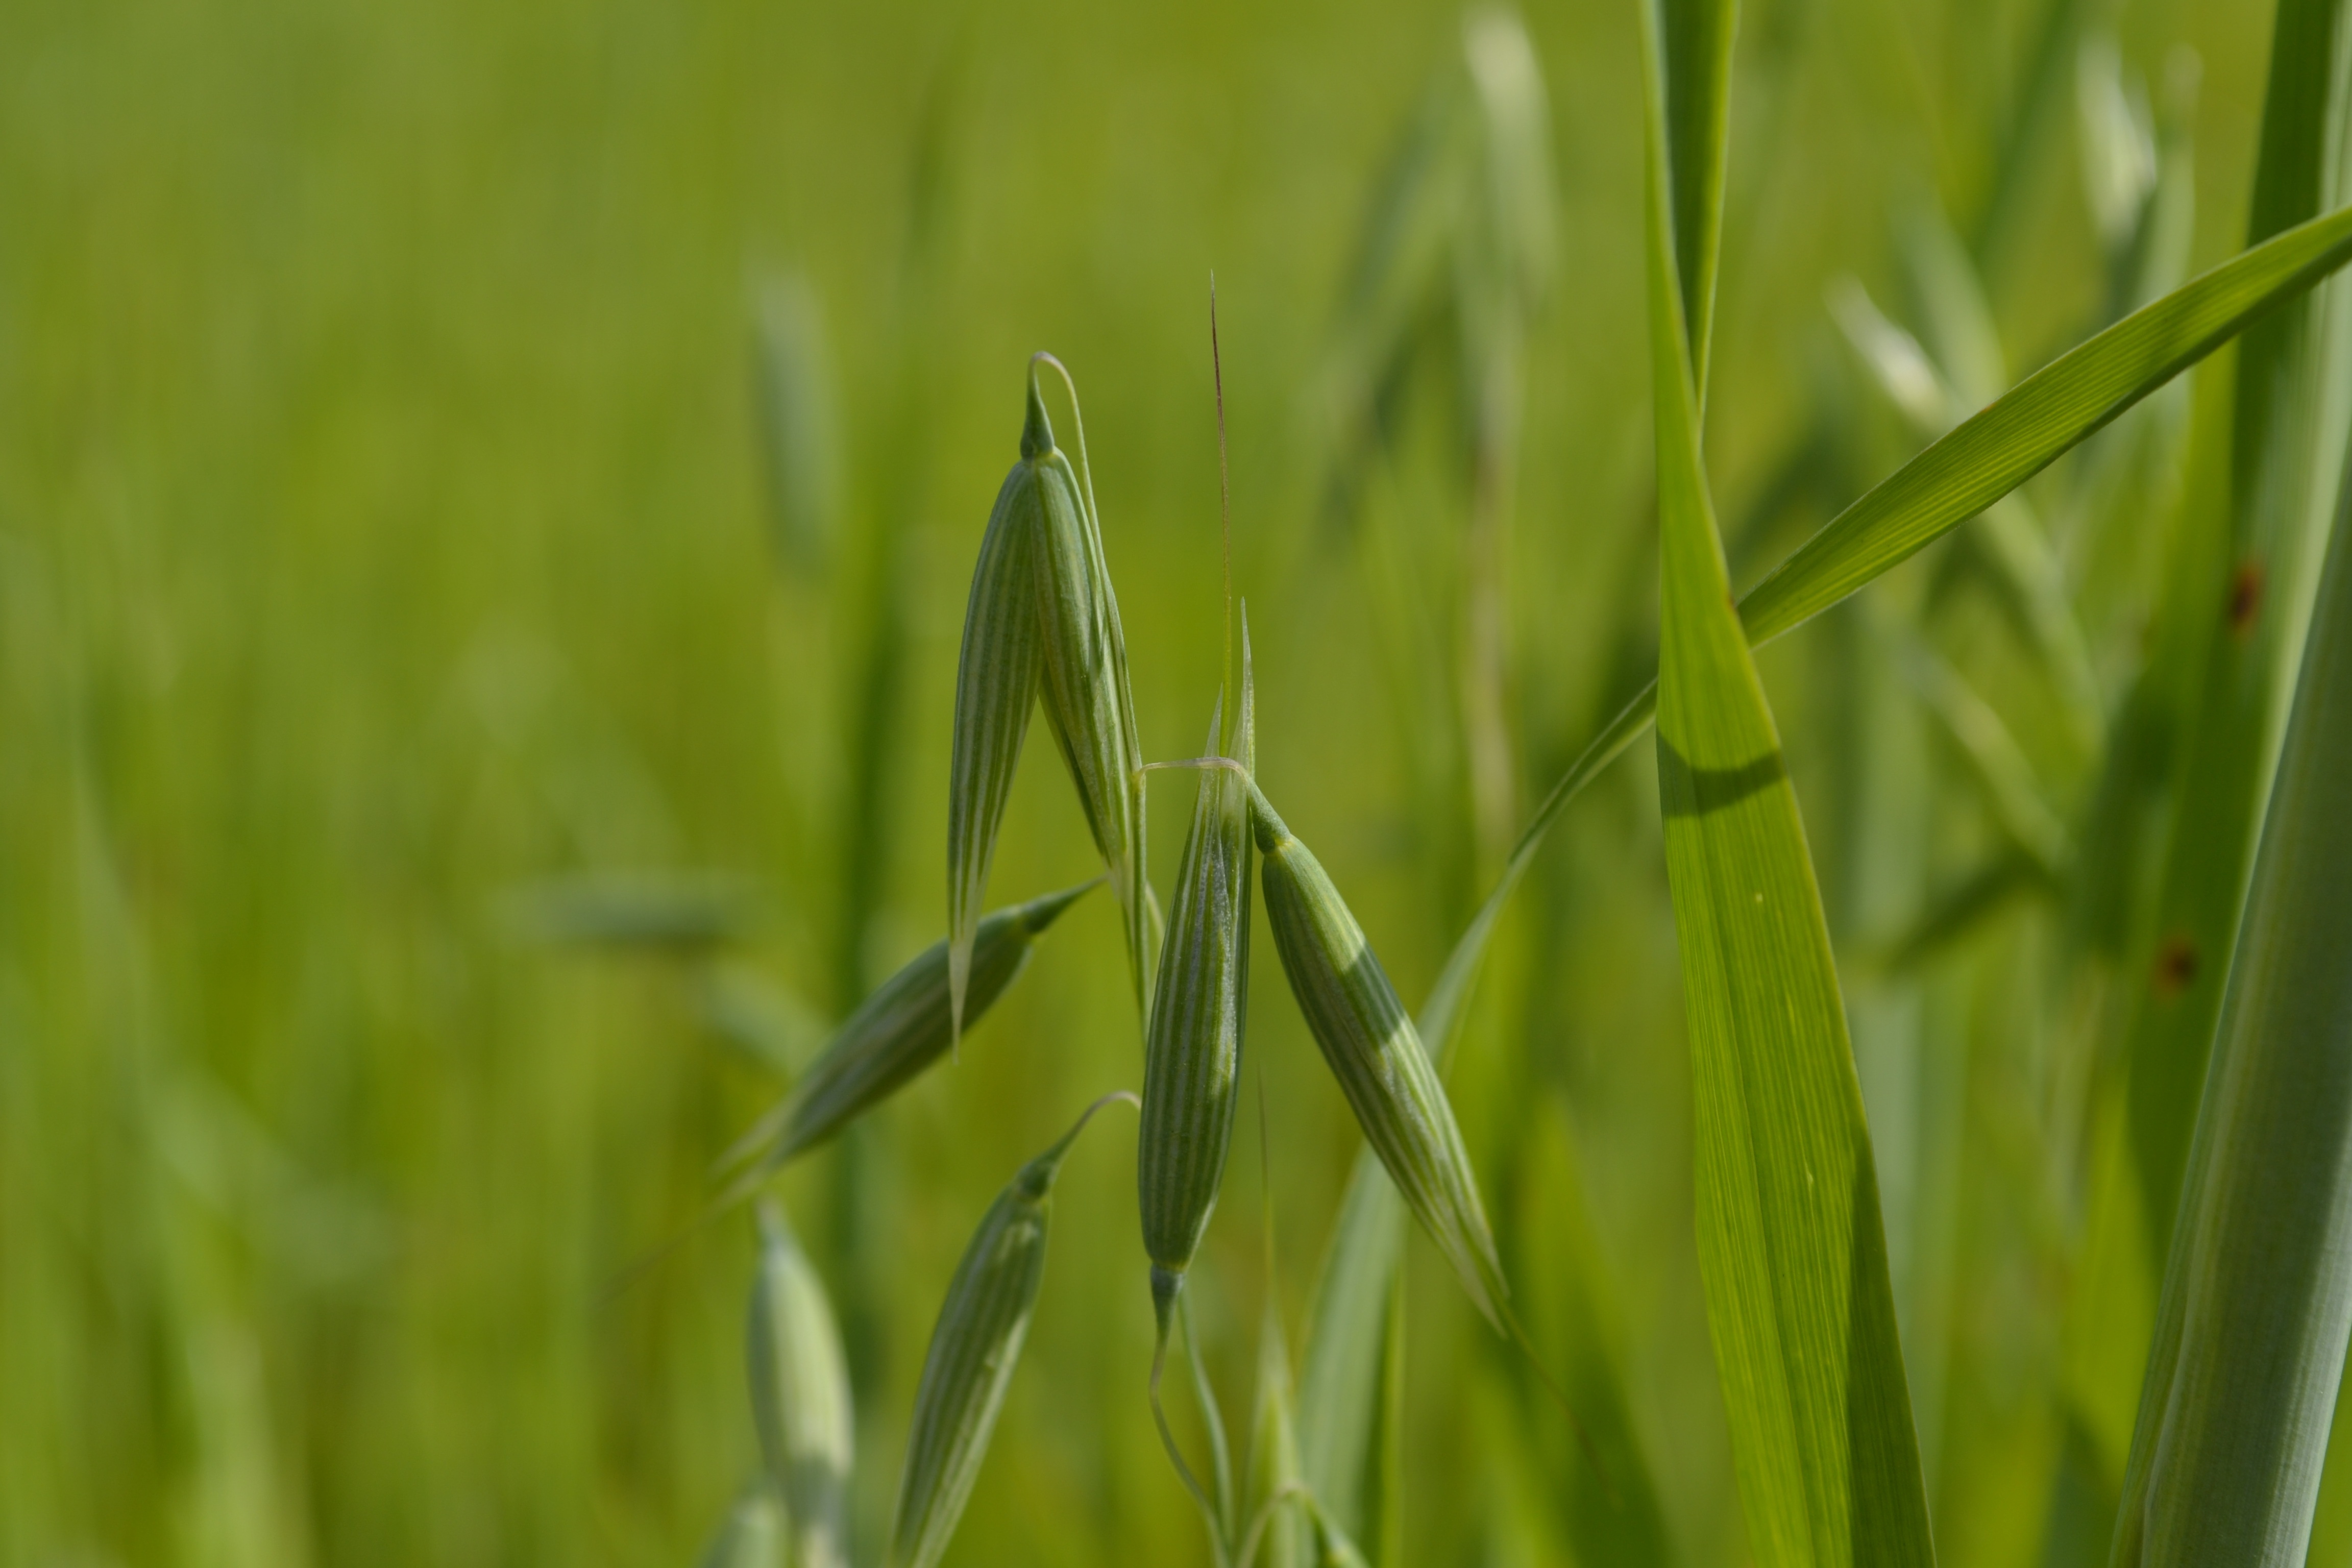
nature, grass, plant, field, lawn, meadow, prairie, flower, summer, green, crop, agriculture, grassland, green grass, macro photography, greens, flowering plant, grass in the spring, grass family, plant stem, land plant, hierochloe